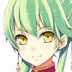
Portrait style: Anime Portrait